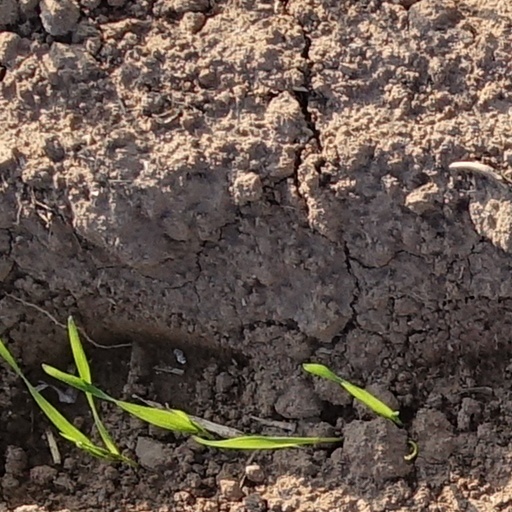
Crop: wheat